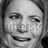
Emotion: sad